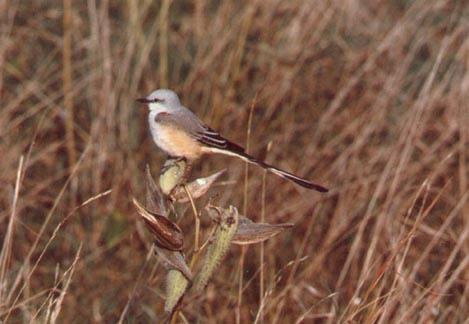
A photo of a scissor tailed flycatcher